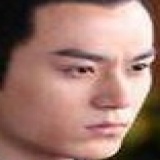
diễn viên Mao Tử Tuấn